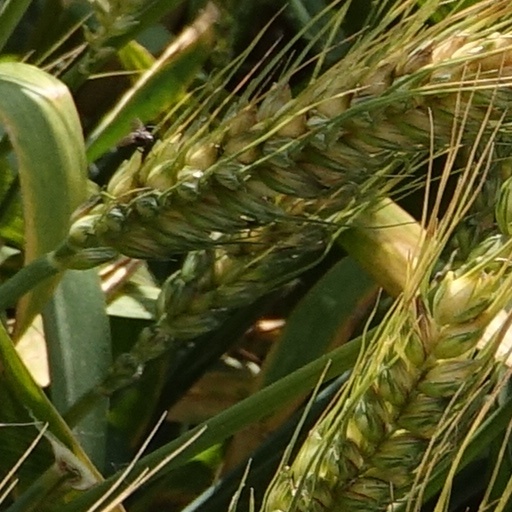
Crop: wheat